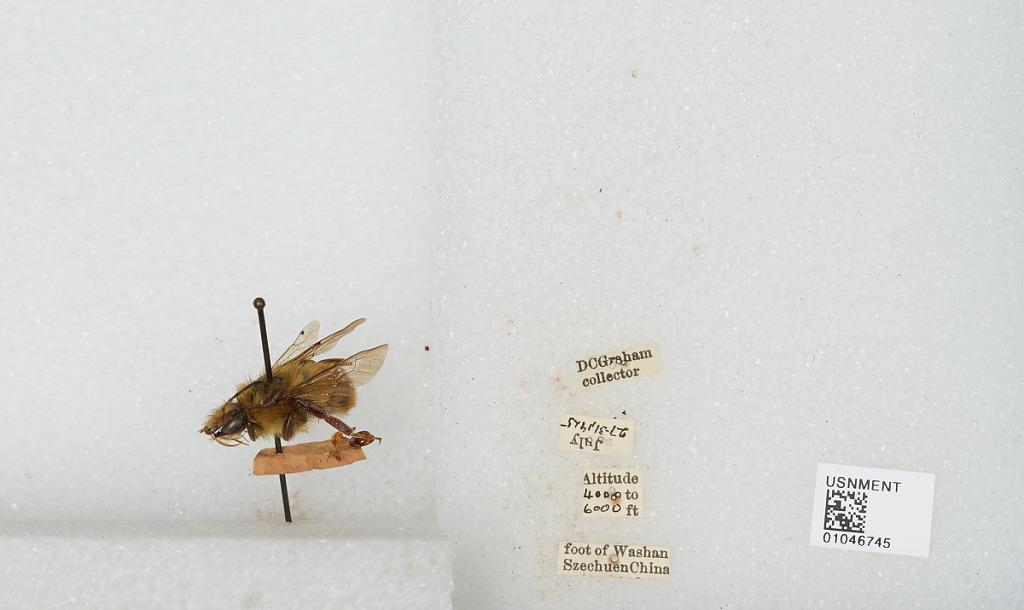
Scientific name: Bombus sp.
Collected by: D. Graham
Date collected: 1925-7-27
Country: China
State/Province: Sichuan
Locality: foot of Washan